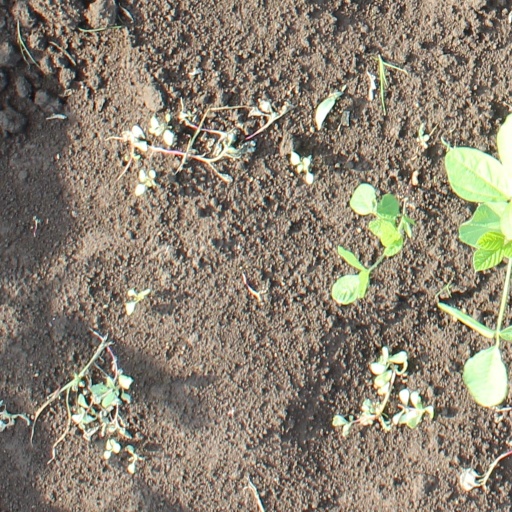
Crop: soybean